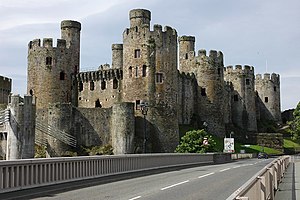
Borge og slotte i Wales / Conwy
Conwy Castle
"Dette er en liste over borge og slotte Wales, der nogle gange omtales som ""castle capital of the world"" på grund af deres høje densitet. Wales havde omrkgin 600 borge og slotte, hvoraf omrking 100 stadig er bevaret, enten som ruiner eller som restaurererede bygninger. Resten er gået til grunde eller er i dag blot tørre volgrave, jordvolde og lignende voldsteder. Mange af disse steder bliver drevet af Cadw, der er Wales' regerings organisation, der tager sig af historiske og forhistoriske mindesmærker.